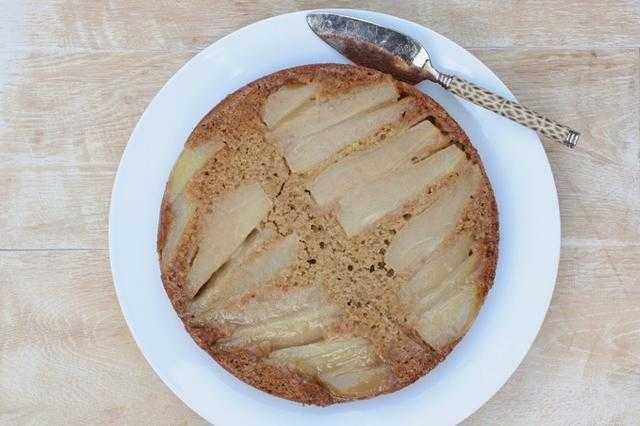
Label: Pear